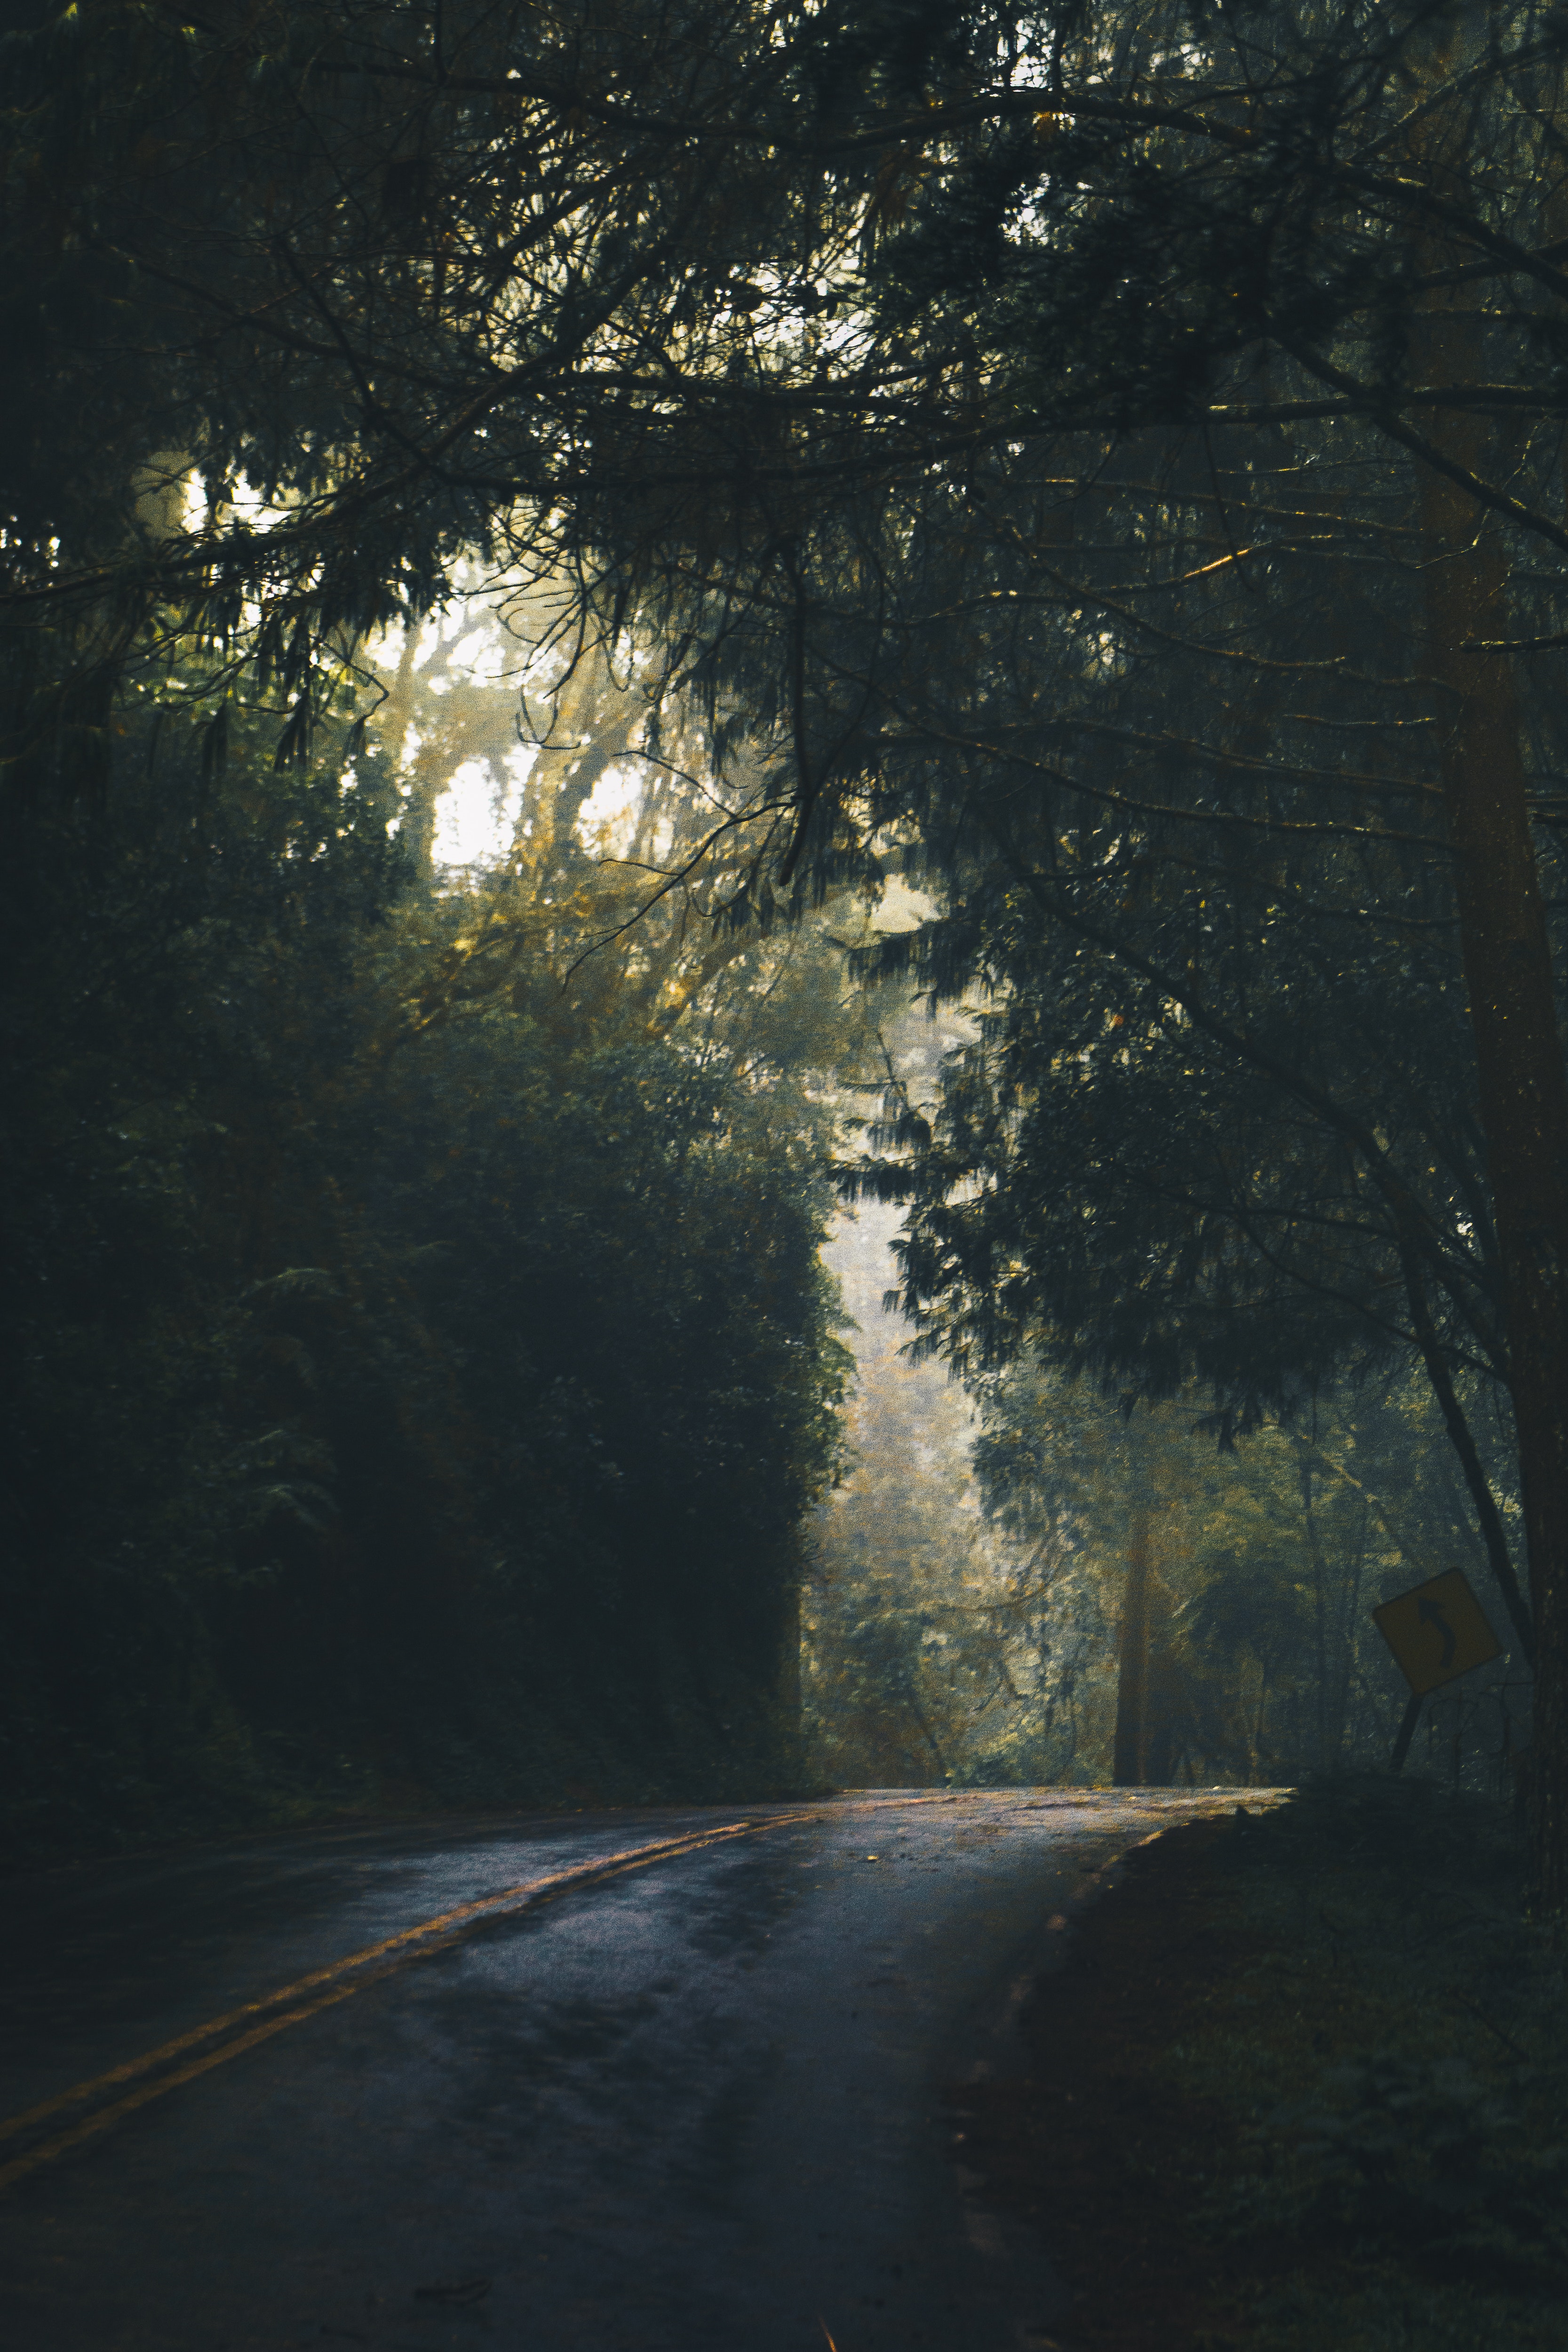
nature, tree, sky, atmospheric phenomenon, sunlight, light, morning, road, natural environment, atmosphere, branch, forest, water, leaf, woody plant, infrastructure, darkness, lane, cloud, landscape, plant, road surface, Tints and shades, woodland, shadow, mist, thoroughfare, night, asphalt, evening, winter, autumn